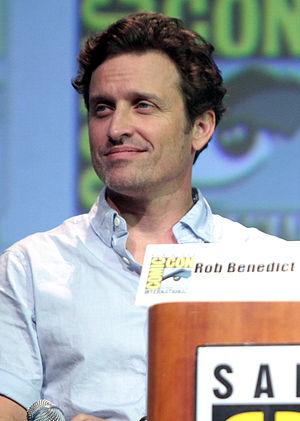
Cet article présente les personnages de la série télévisée américaine Supernatural.